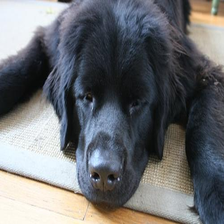
Species: dog
Breed: newfoundland